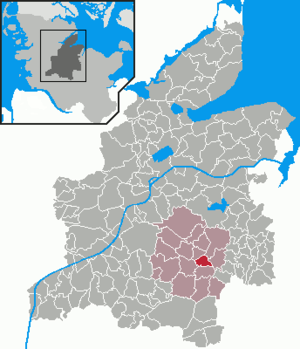
Borgdorf-Seedorf
Kort
Borgdorf-Seedorf er en kommune og en by i det nordlige Tyskland, beliggende i Amt Nortorfer Land i den sydøstlige del af Kreis Rendsborg-Egernførde. Kreis Rendsborg-Egernførde ligger i den centrale del af delstaten Slesvig-Holsten.